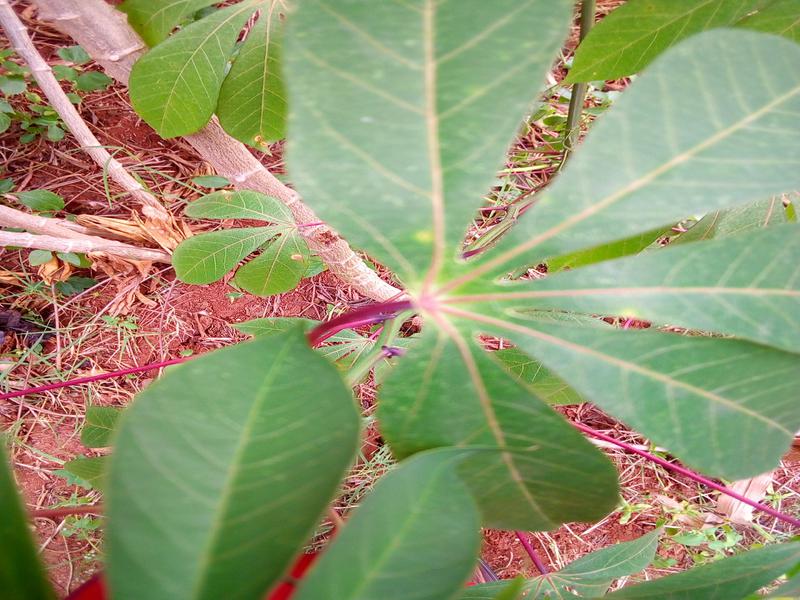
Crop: cassava
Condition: healthy